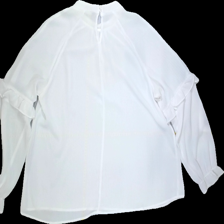
View: back
Type: Blouse
Category: Ladies
Brand: Not in the list
Colors: White
Material: 100%polyester
Cut: Regular, Turtle neck
Season: Spring
Stains: Major
Price range: <50
Recommended usage: Export